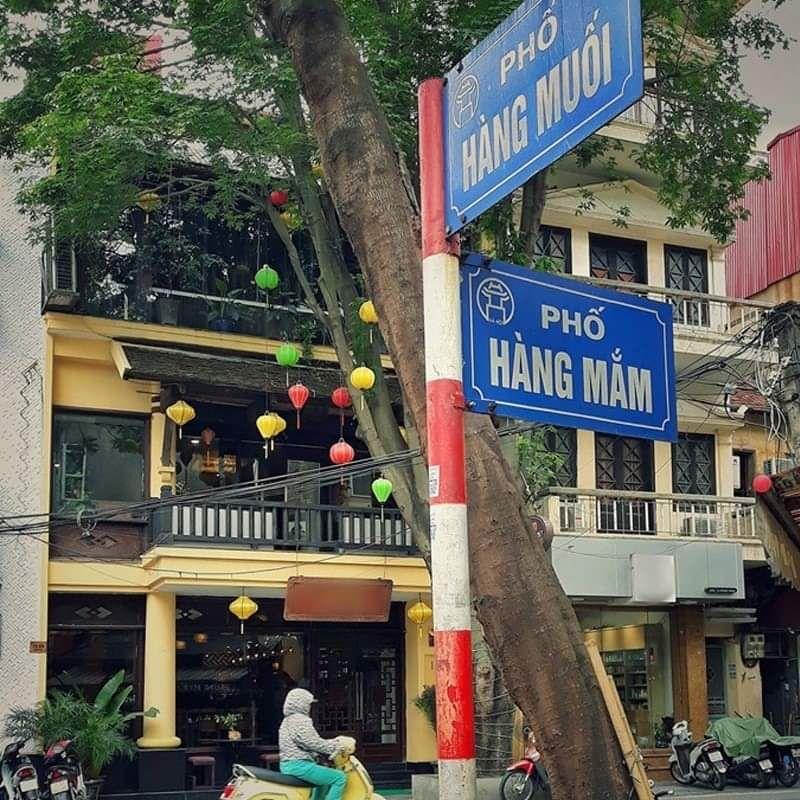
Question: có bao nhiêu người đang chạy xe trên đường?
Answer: có một người đang chạy xe trên đường